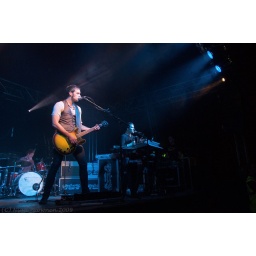
The Blizzards playing in a big-top circus tent ,celebrating the opening of the new boat house in the University of Limerick, Ireland